Iron lung

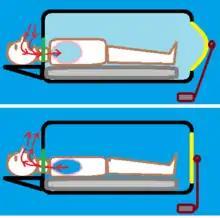
Iron lung cylinder (black), patient head exposed through sealed opening. Diaphragm (yellow) mechanically extends/retracts, varying cylinder air pressure, causing patient chest to expand (inhale) (top) and contract (exhaling) (bottom)

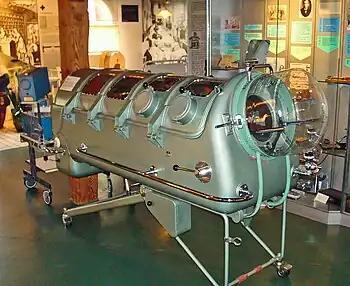
Iron lung from the 1950s in the Gütersloh Town Museum. In Germany, fewer than a dozen of these breathing machines are available to the public.

The iron lung is typically a large horizontal cylinder in which a person is laid, with their head protruding from a hole in the end of the cylinder, so that their full head (down to their voice box) is outside the cylinder, exposed to ambient air, and the rest of their body sealed inside the cylinder, where air pressure is continuously cycled up and down to stimulate breathing.